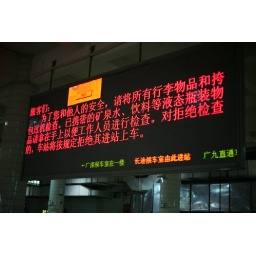
I was walking around Ghangzhou's train station and saw this error message up on the screen.